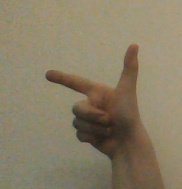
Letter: yaa